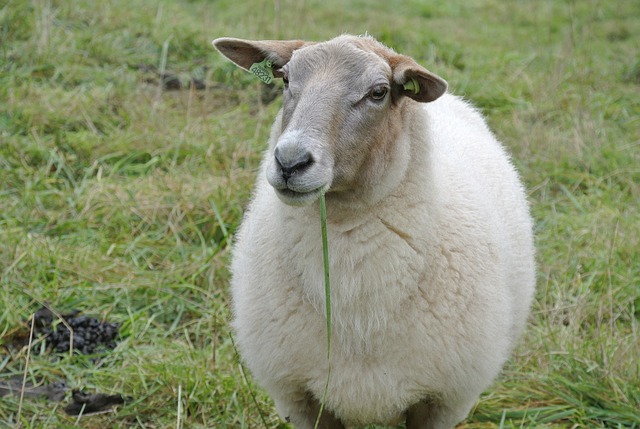
Label: pecora